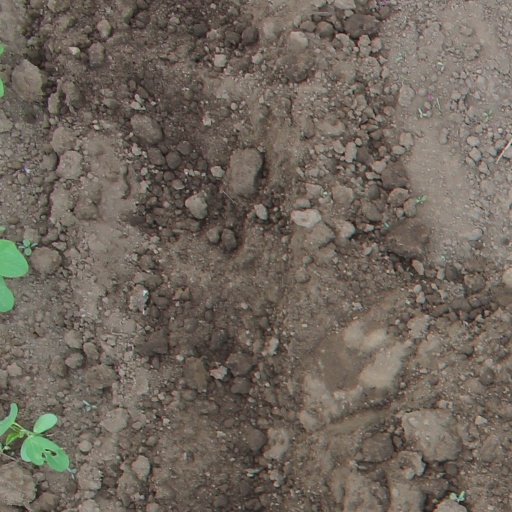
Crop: soybean